Critical Ecosystem Partnership Fund

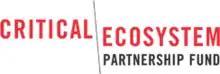

Critical Ecosystem Partnership Fund (CEPF) is a joint biodiversity conservation initiative of , Conservation International, European Union, Global Environment Facility, Government of Japan, and World Bank. CEPF also receives funding from several regional donors, including the MAVA Foundation, Margaret A. Cargill Philanthropies, and The Leona M. and Harry B. Helmsley Charitable Trust. The fund's headquarters are hosted at Conservation International in Arlington, Virginia, United States.